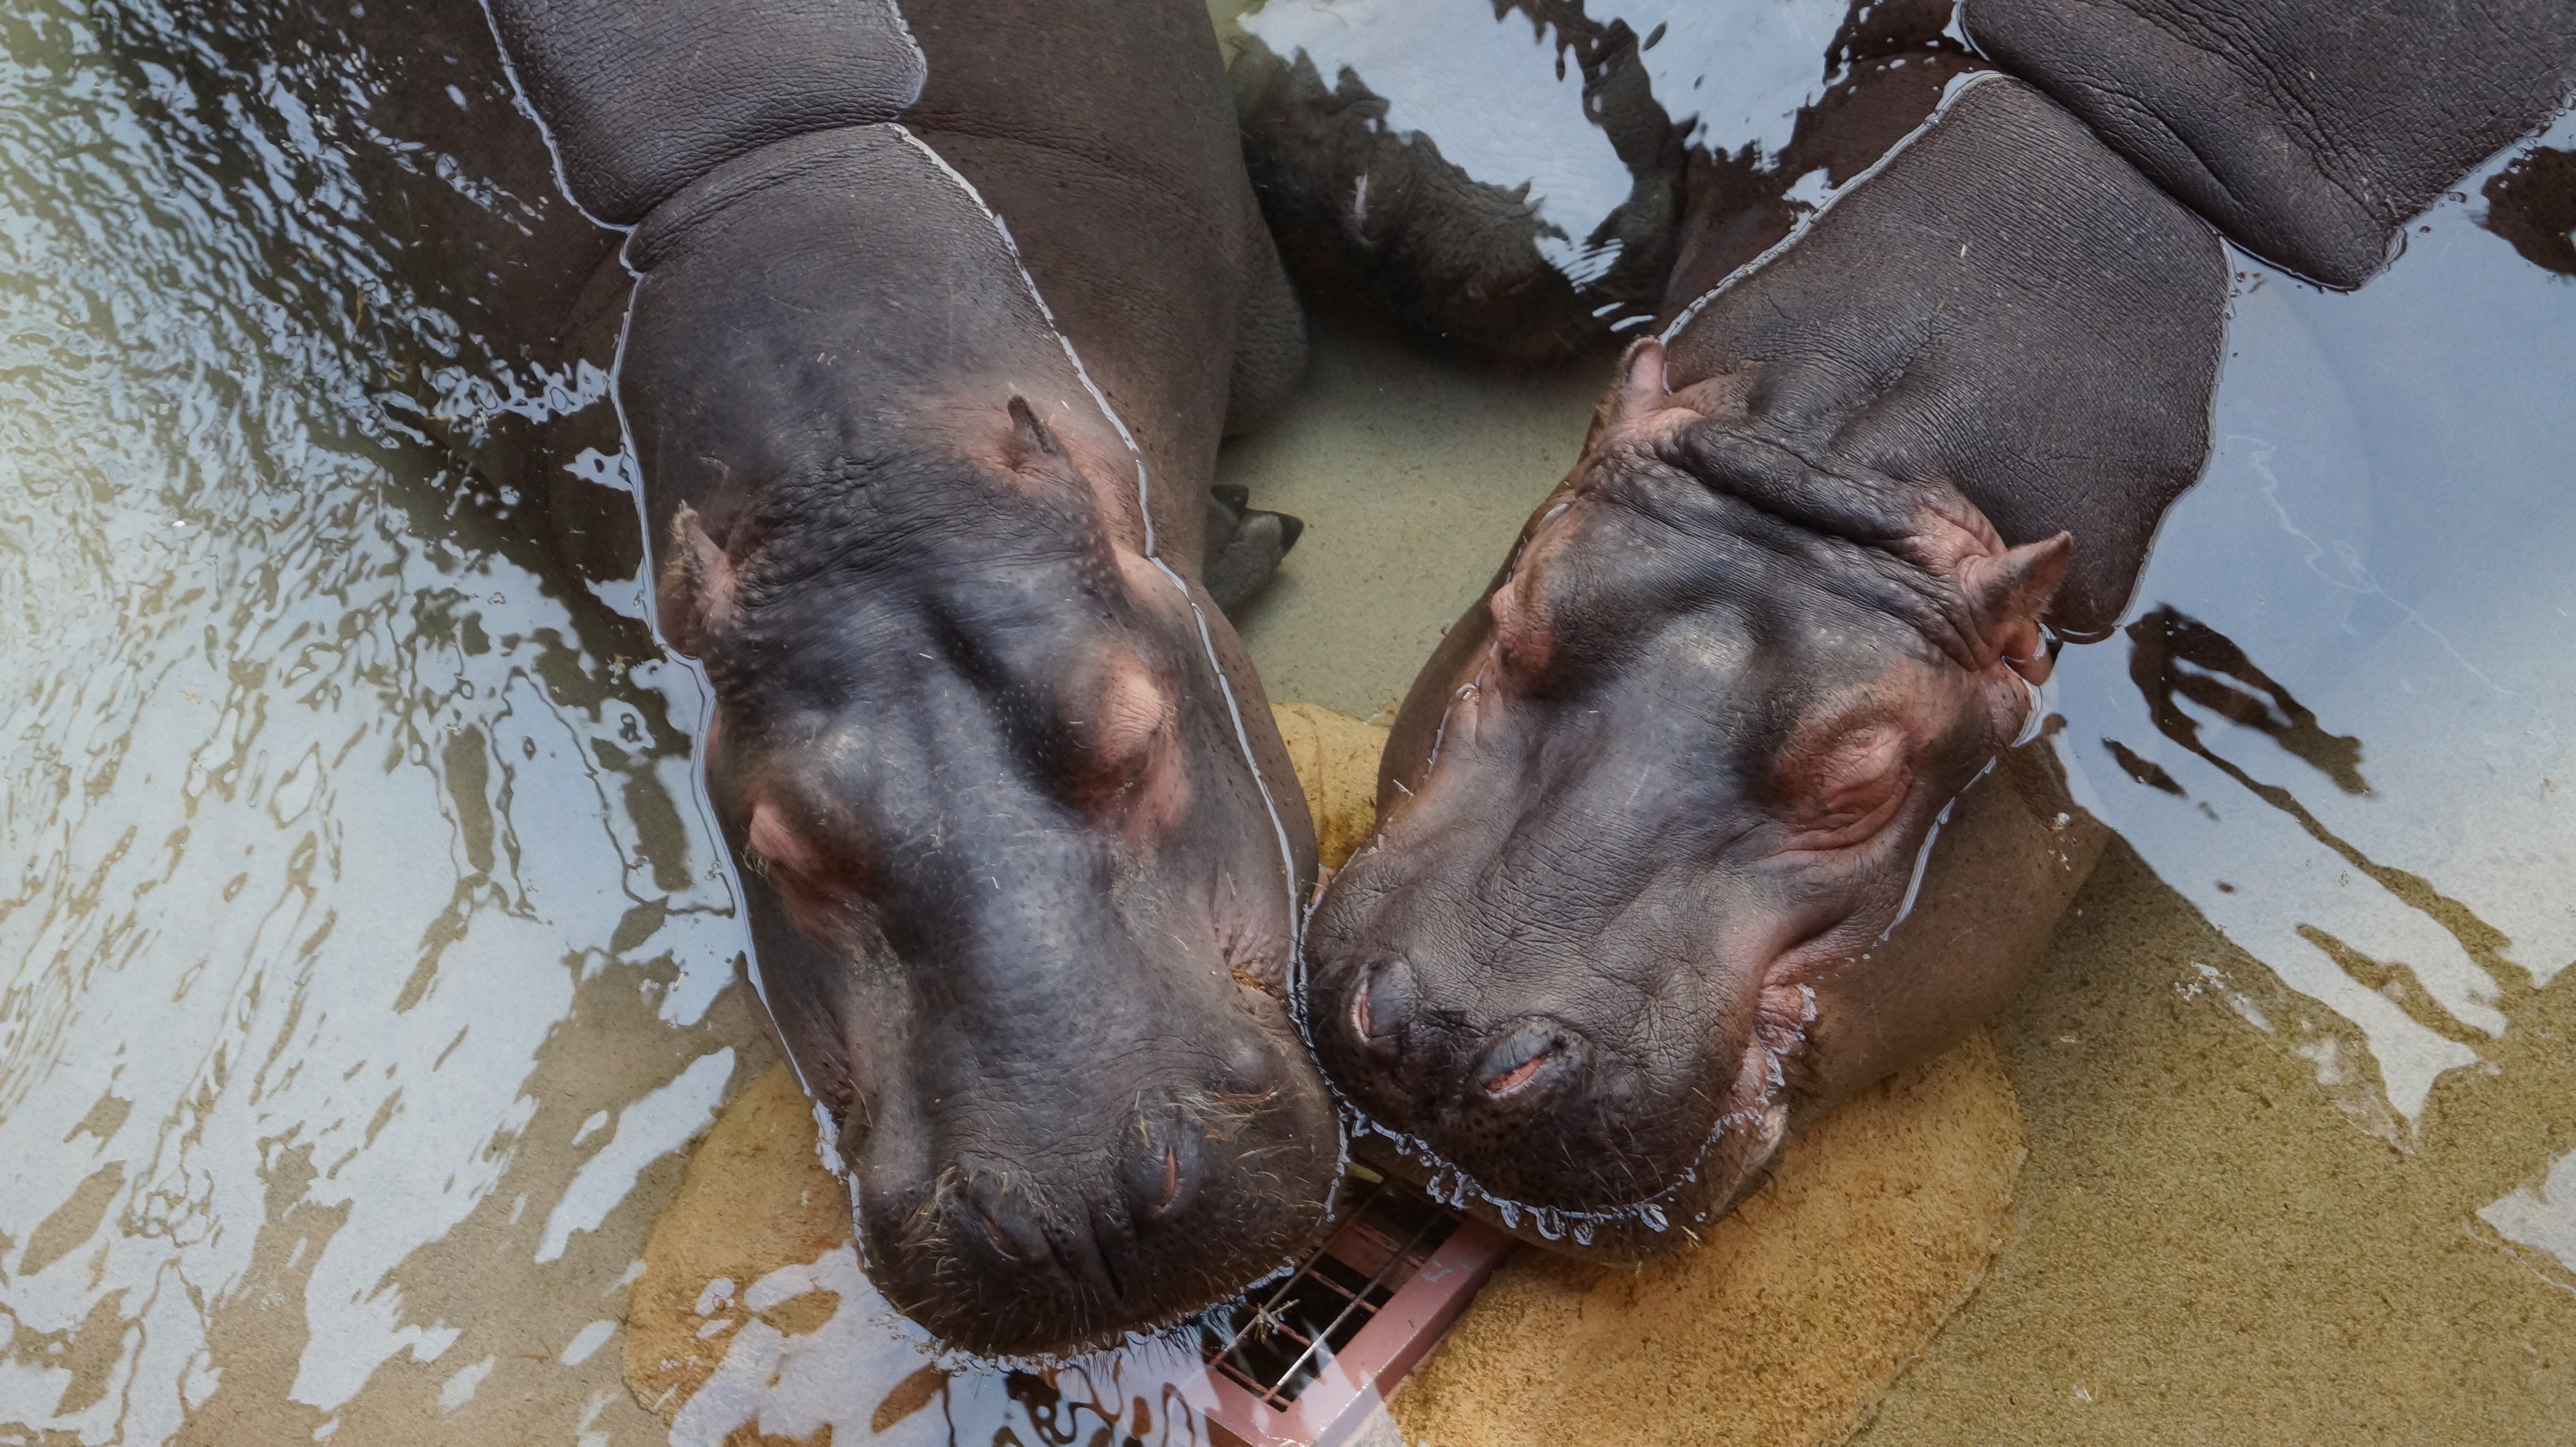
water, animal, mammal, stallion, animals, hippopotamus, hippos, water world, horse like mammal